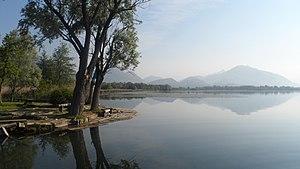
Le lac d'Alserio est un lac italien d'une superficie de 1,23 km² qui se trouve dans la province de Côme en Lombardie.
Lac de barrage